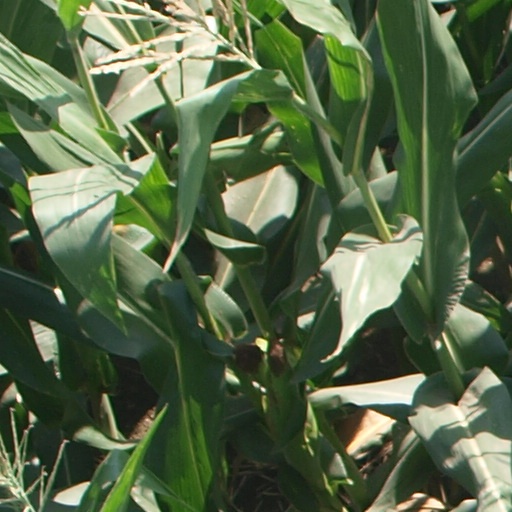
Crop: maize; corn